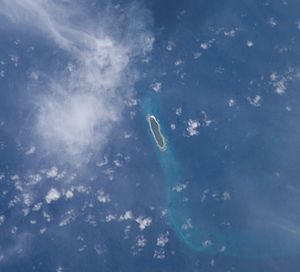
Danger Island
Danger Island.
Danger Island er den vestligste og sydligste ø i Great Chagos Bank, som er verdens største koralatol, der ligger i Chagosøerne i Det Indiske Ocean.